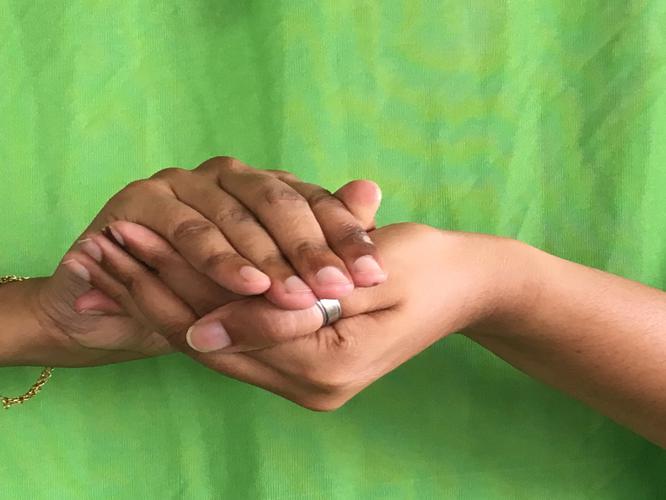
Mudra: Samputa
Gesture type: double_hand